Homosexuality in Sri Lanka

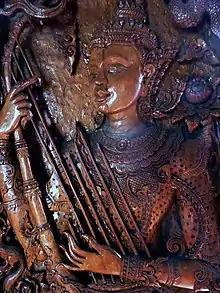
Wood carving of a "gandharva", Thailand

Many philosophical works by Hindu scholars listed homosexual acts among equivalent heterosexual acts as sexual misconduct, though punishments for the homosexual acts were often less severe than those for the heterosexual acts. These works were not aimed at the lay people but rather for the class of monks and priests who were often expected to abstain from sexual activity.